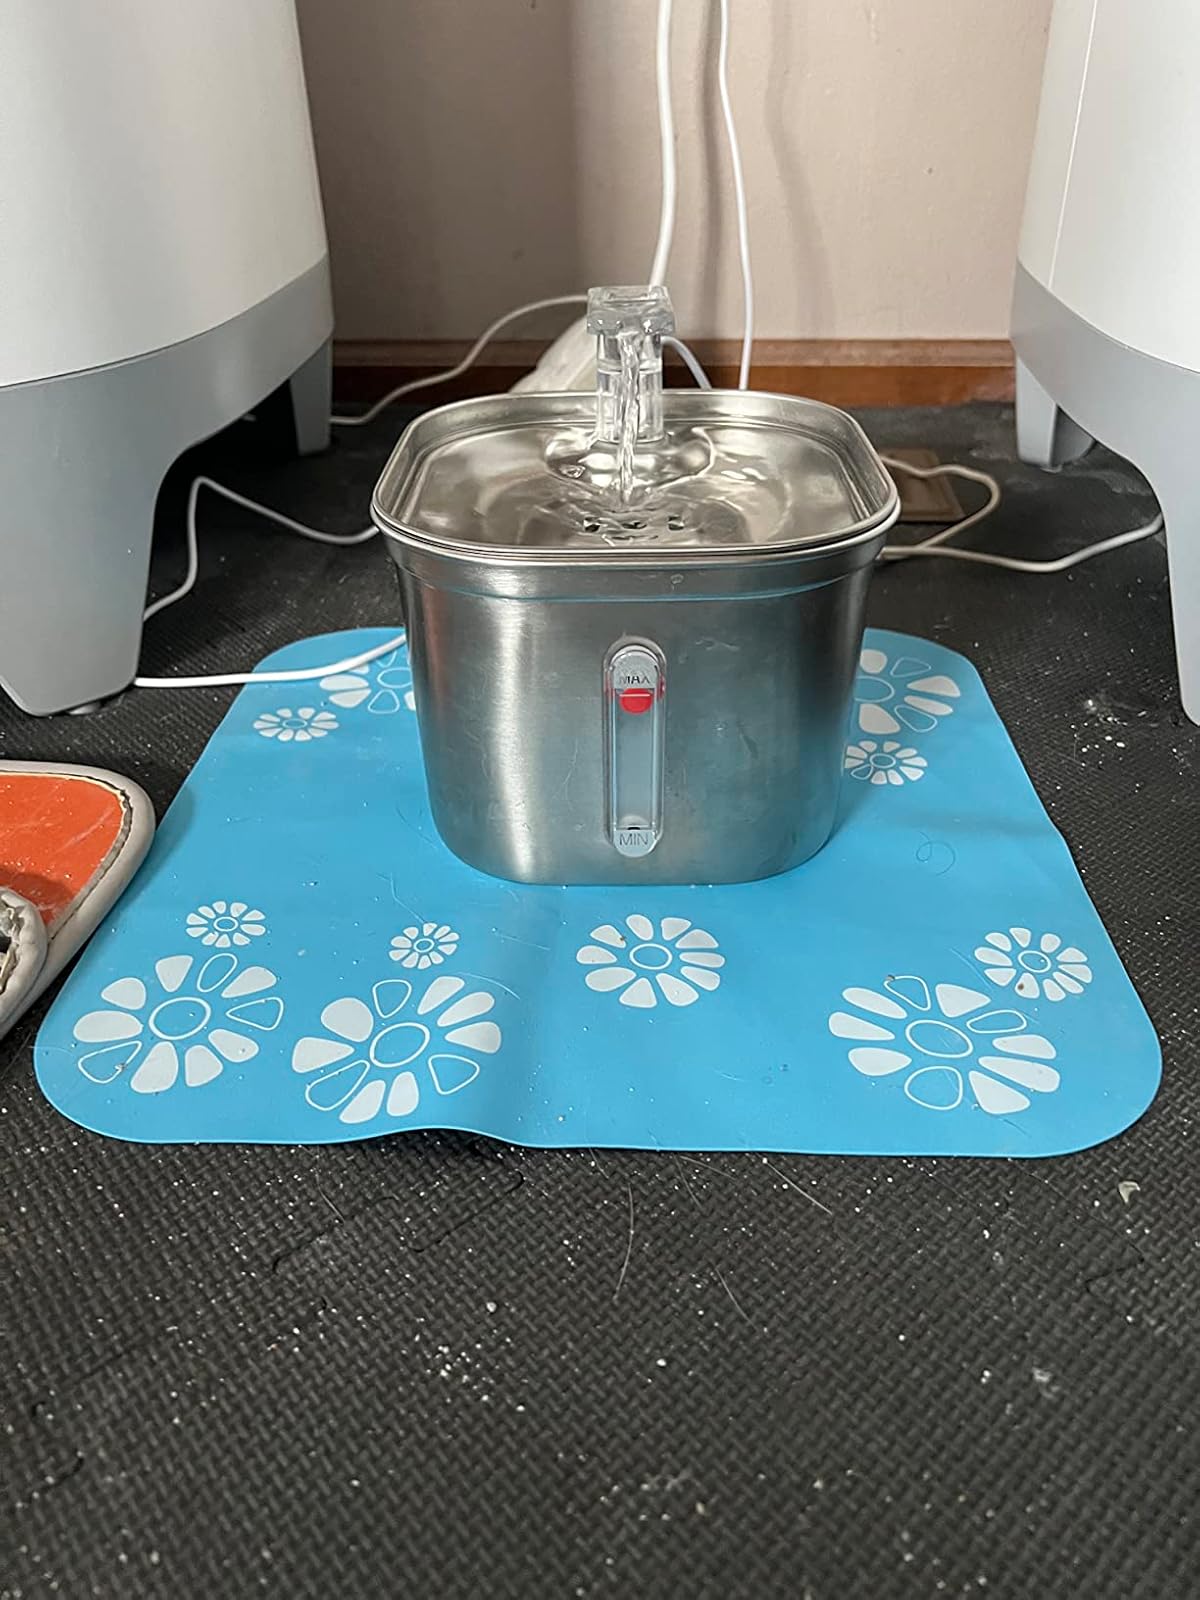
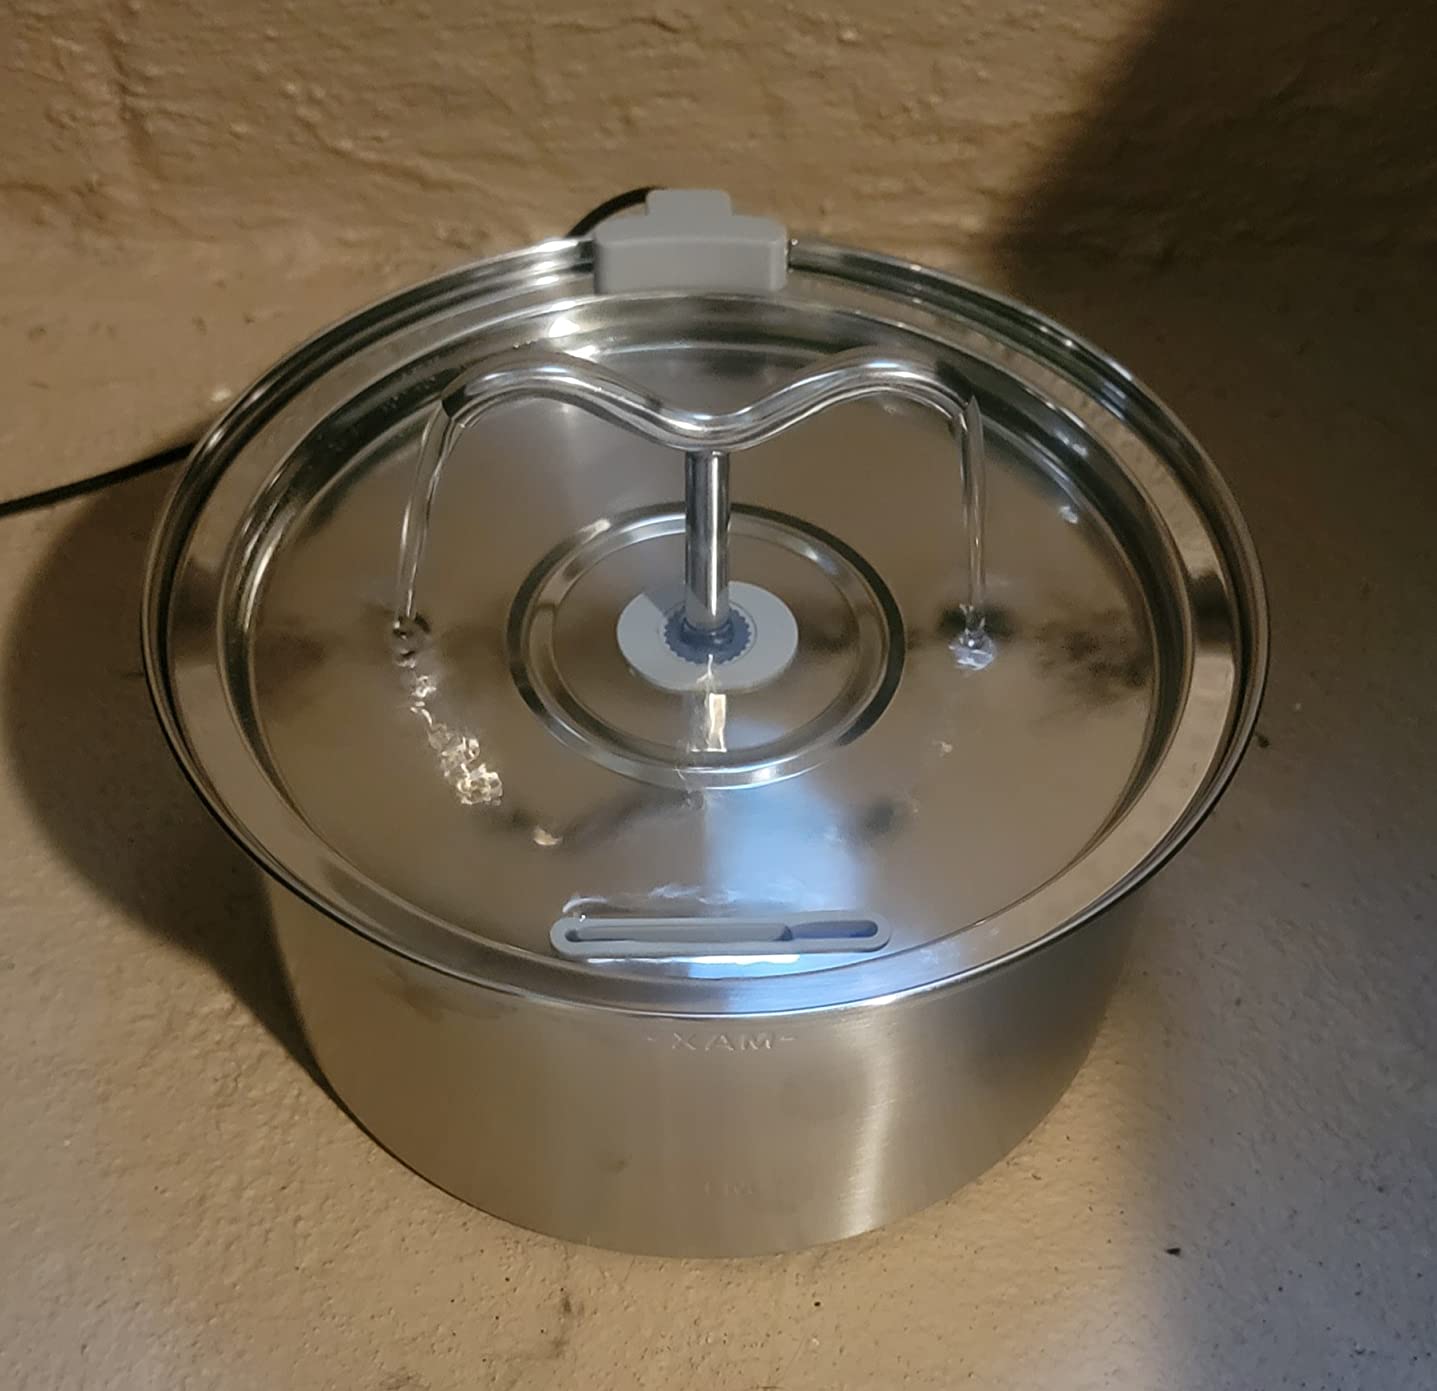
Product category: items_bowl
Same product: no